York Virtuosi

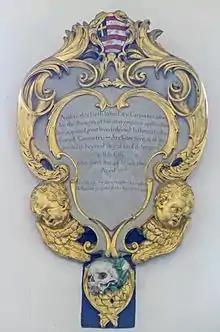
Memorial of "Iohn Etty, Carpenter" in All Saints'

The York Virtuosi were an informal group of antiquarians, artists and natural philosophers who gathered initially around Martin Lister in York between 1670 and 1683.